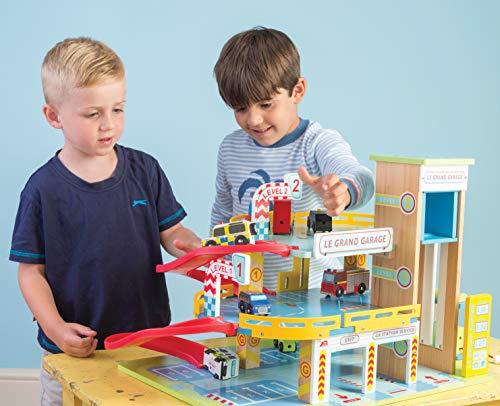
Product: Le Toy Van Motors, Planes & Garages, Le Grande Garage
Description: PART OF THE GARAGE COLLECTION - The Le Grand Garage is part of the motors, planes, and garages collection.
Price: $132.99
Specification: ProductDimensions:24.1x16x5.5inches|ItemWeight:13.62pounds|ShippingWeight:12.79pounds(Viewshippingratesandpolicies)|DomesticShipping:ItemcanbeshippedwithinU.S.|InternationalShipping:ThisitemcanbeshippedtoselectcountriesoutsideoftheU.S.LearnMore|ShippingAdvisory:Thisitemmustbeshippedseparatelyfromotheritemsinyourorder.Additionalshippingchargeswillnotapply.|ASIN:B001UHMTYW|Itemmodelnumber:TV439|Manufacturerrecommendedage:3yearsandup